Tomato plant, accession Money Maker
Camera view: horizontal (90 deg, fisheye); turntable rotation: 330 degrees
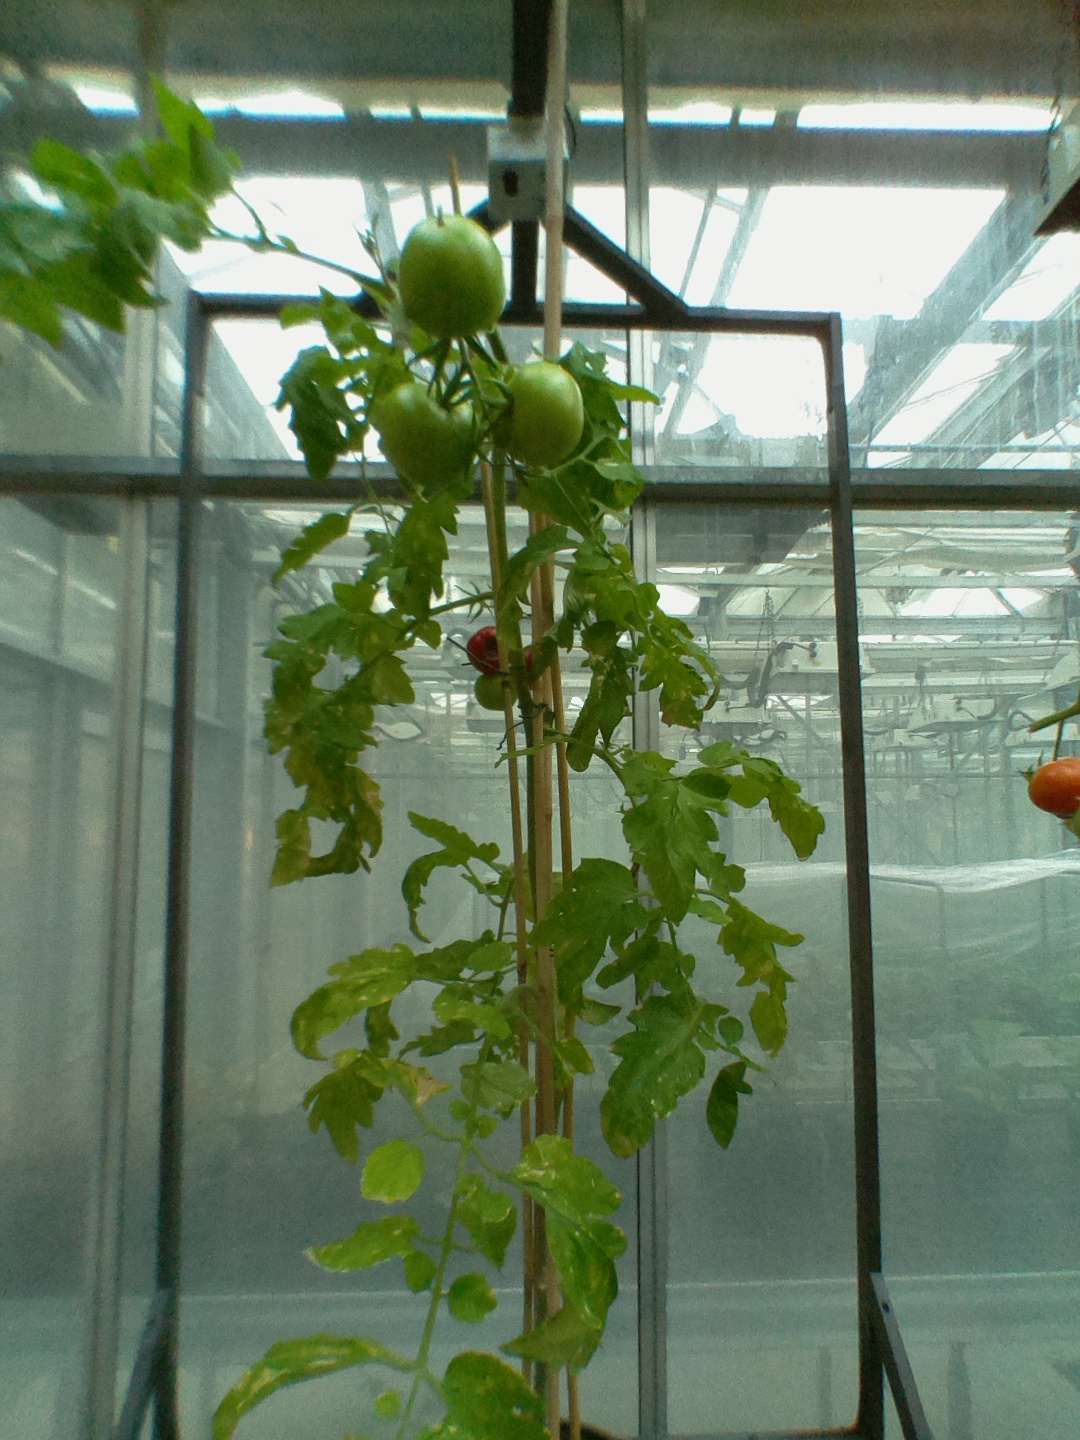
BBCH growth stage 83: 30%-40% of fruits show typical fully ripe color